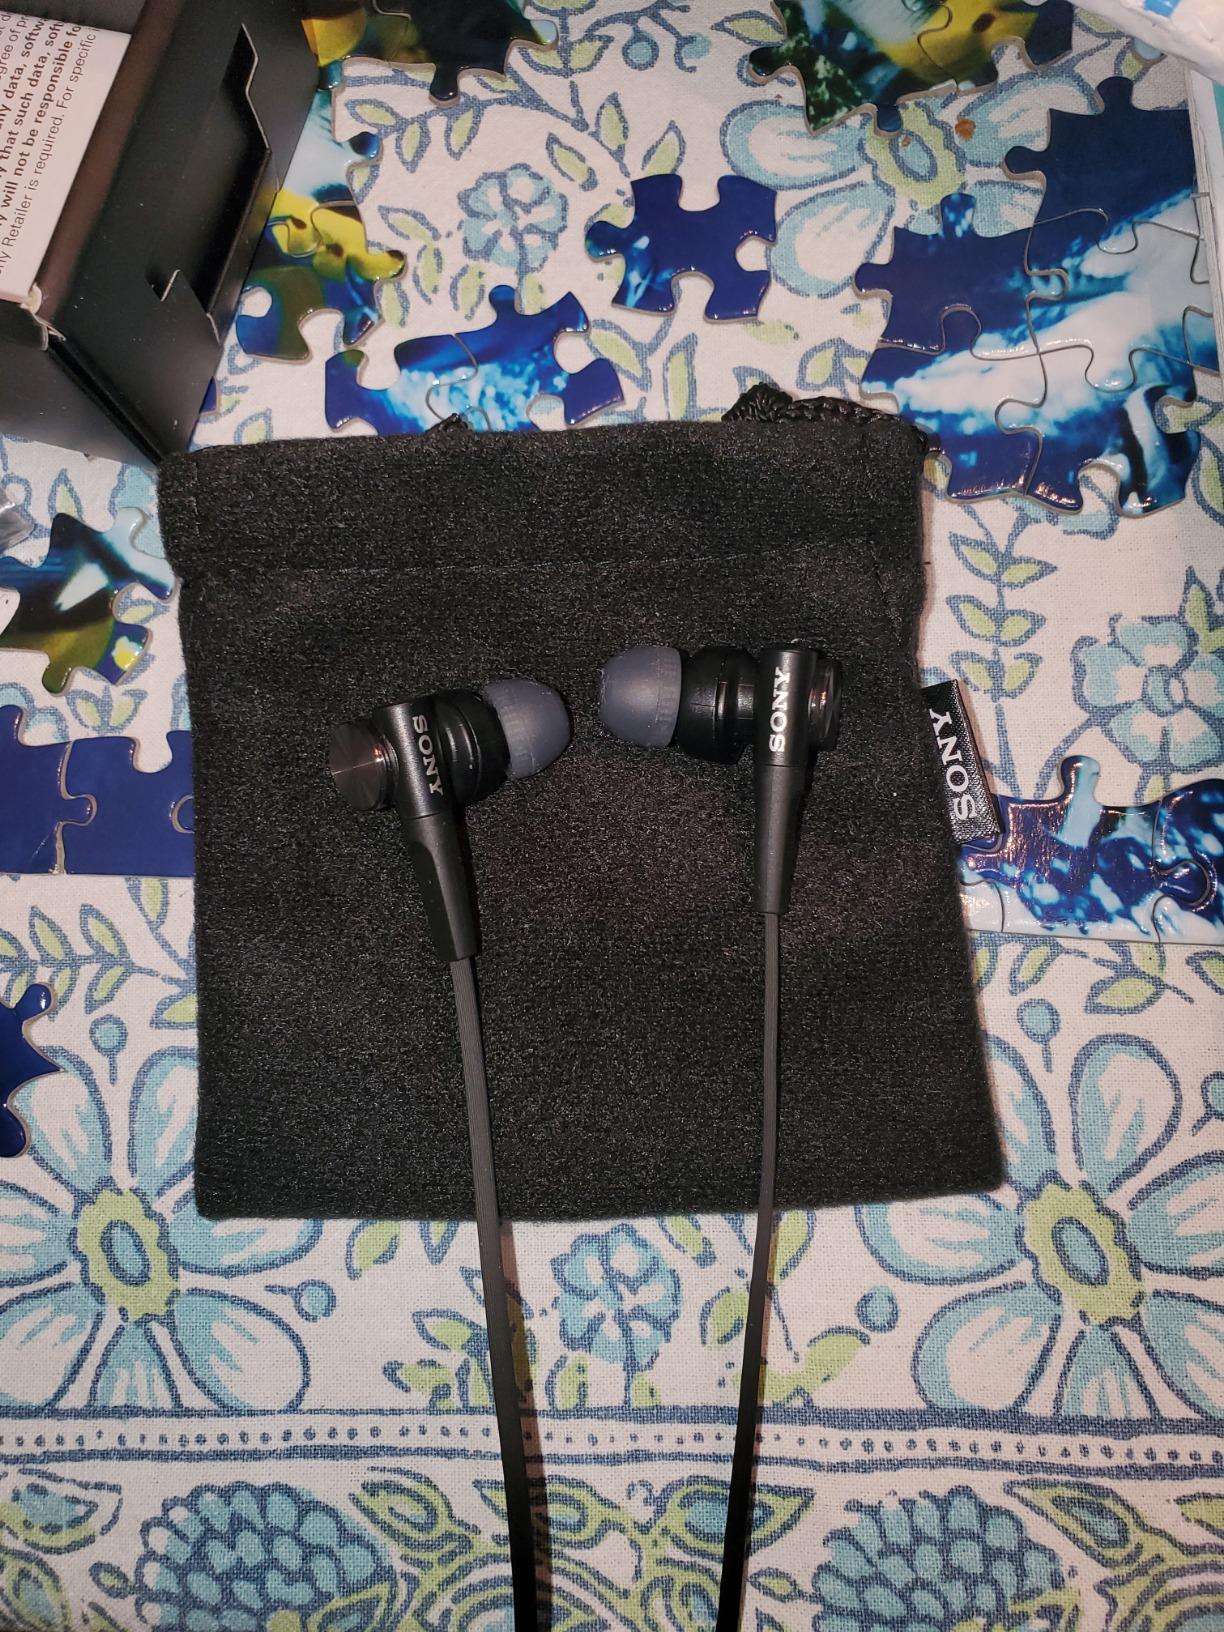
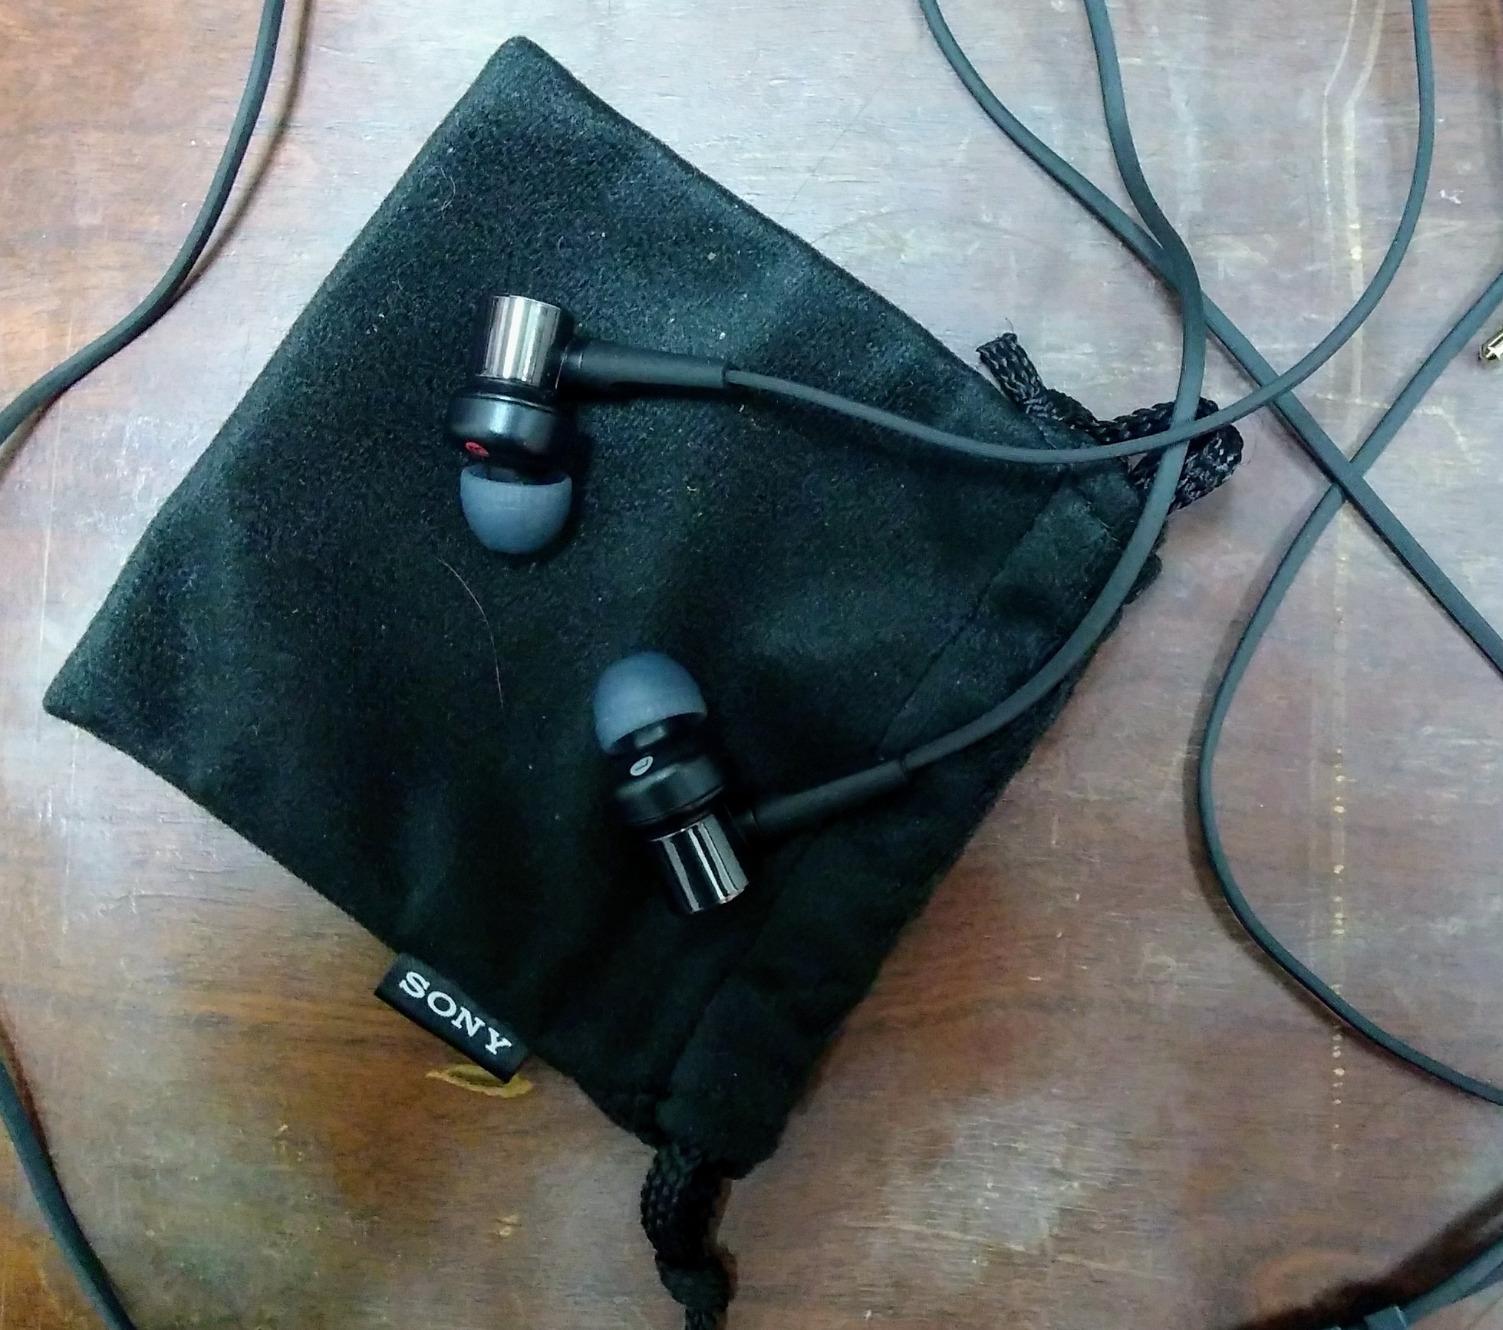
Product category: headphones
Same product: yes